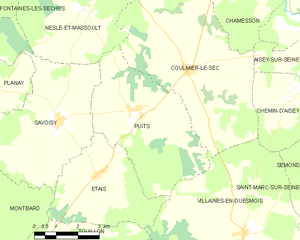
Puits est une commune française située dans le département de la Côte-d'Or en région Bourgogne-Franche-Comté.